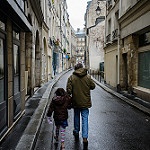
Label: street